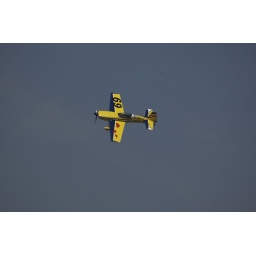
Nothing special, just a yellow plane flying by